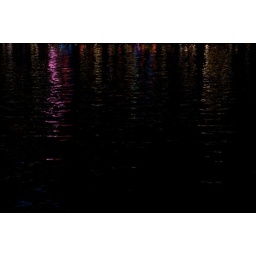
colours along the river in the water